The Mansion Cat

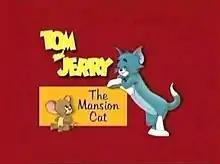
Title card

The Mansion Cat is a 2001 American made-for-television animated cartoon featuring the cat and mouse duo Tom and Jerry. It is the first entry in the original "Tom and Jerry" series of shorts in the 34 years since "Purr-Chance to Dream" in 1967 and the 162nd overall. It is also the first short involving William Hanna and Joseph Barbera in the 43 years since "Tot Watchers" in 1958. Produced by Hanna-Barbera Cartoons in association with Turner Entertainment Co., and distributed by Warner Bros. Television, making it the first "Tom and Jerry" cartoon released by Warner Bros. Entertainment since the 1996 Time Warner-Turner merger (now known as Warner Bros. Discovery).